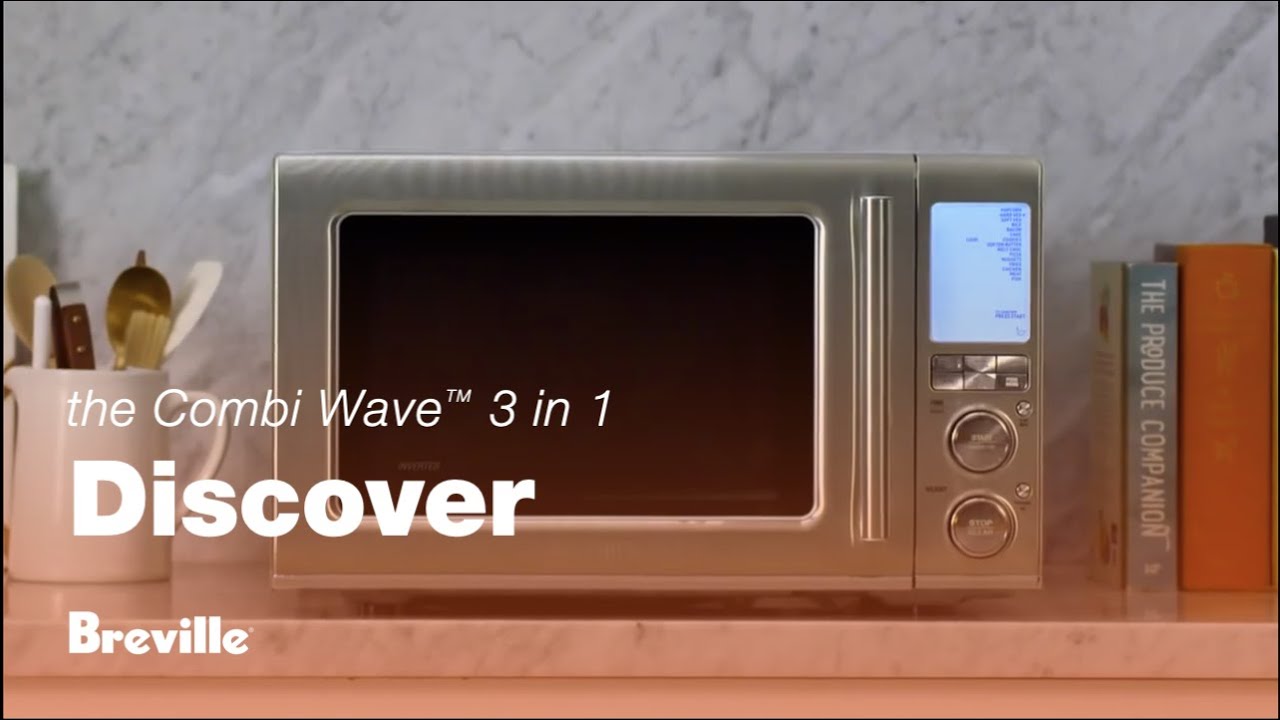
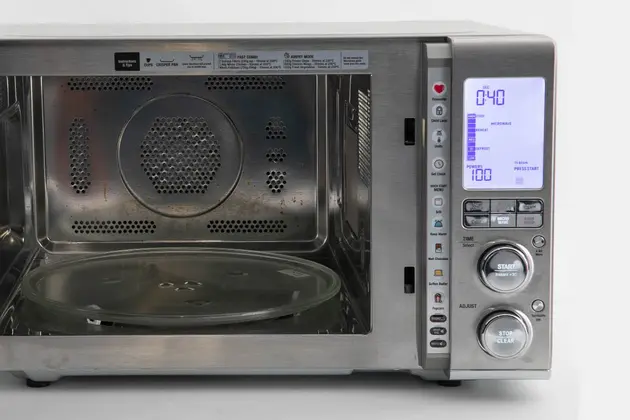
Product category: misc
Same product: yes